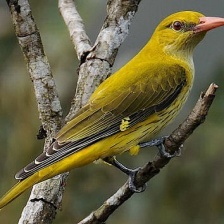
Species: EURASIAN GOLDEN ORIOLE
Scientific name: ORIOLUS ORIOLUS